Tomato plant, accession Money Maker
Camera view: bottom (45 deg); turntable rotation: 90 degrees
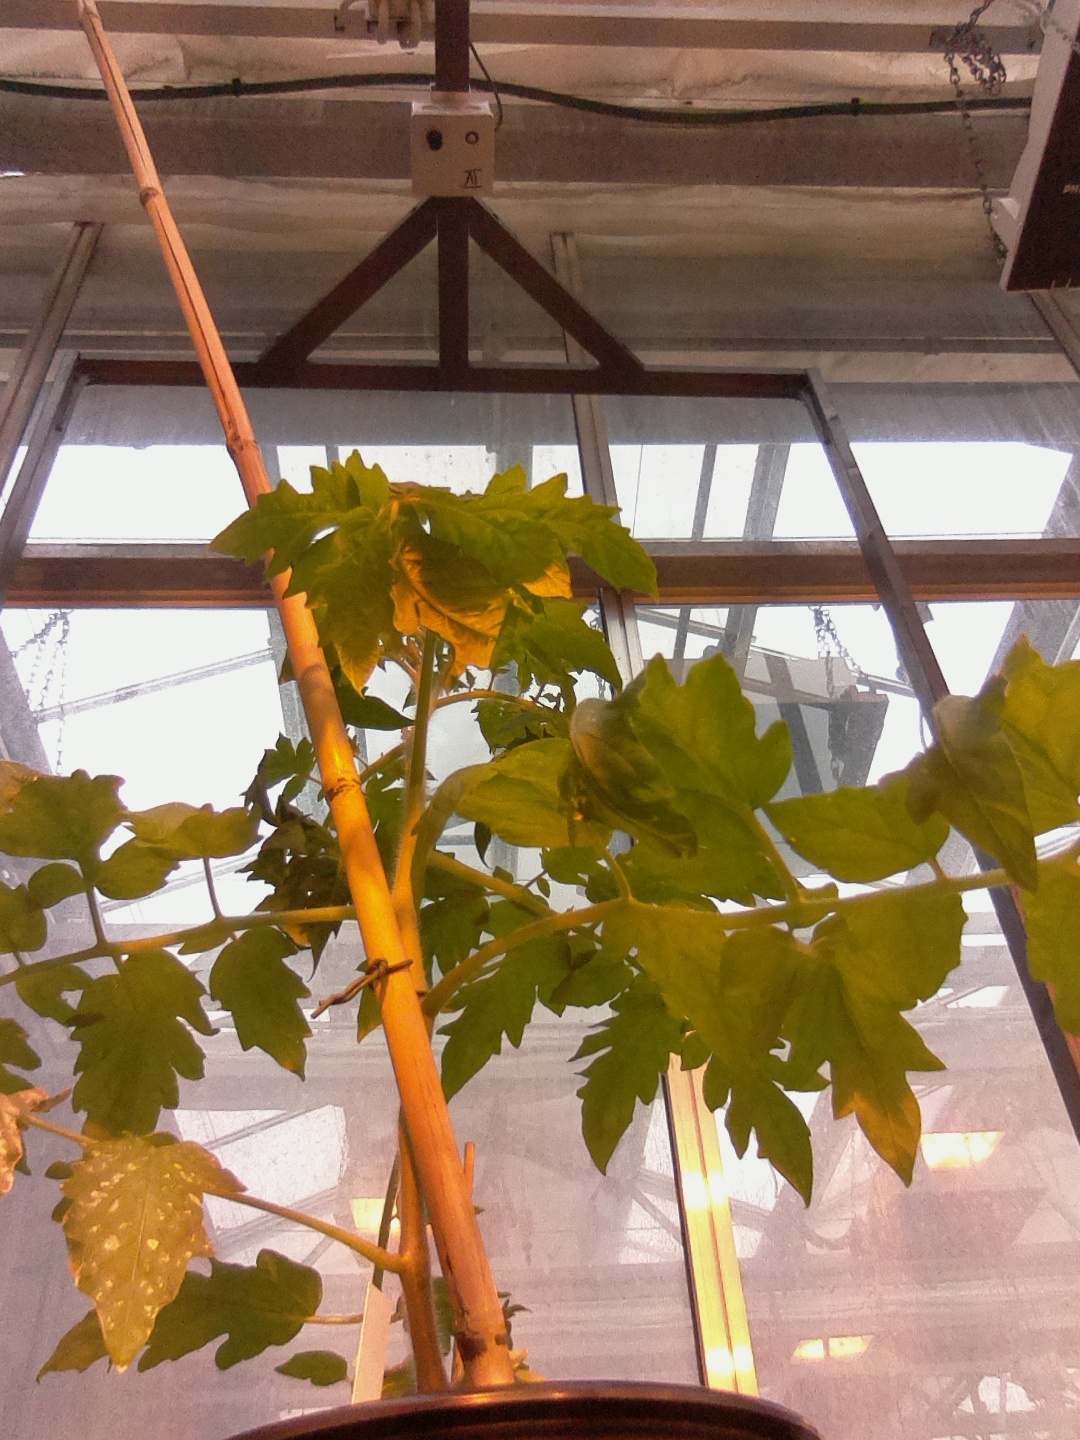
BBCH growth stage 20: First Side shoot start formed